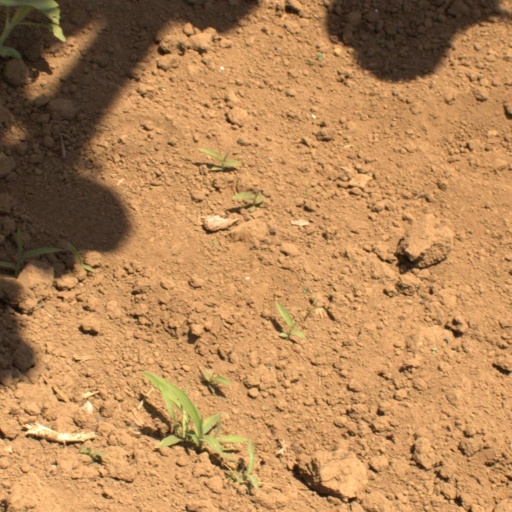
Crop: Jerusalem artichoke